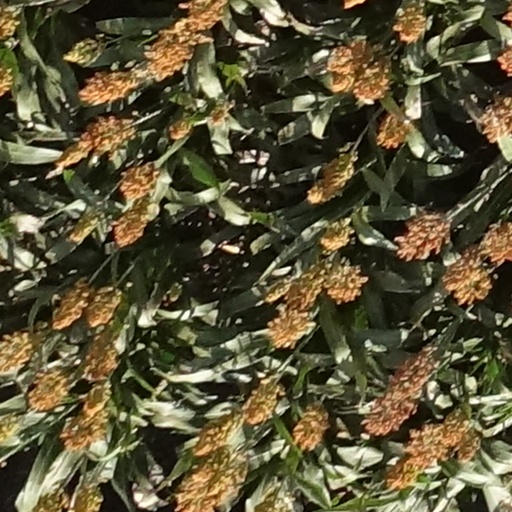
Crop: sorghum